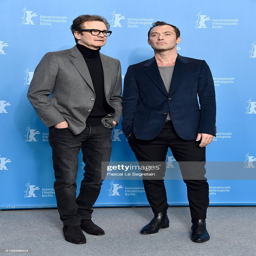
actors attend the photo call during film festival .